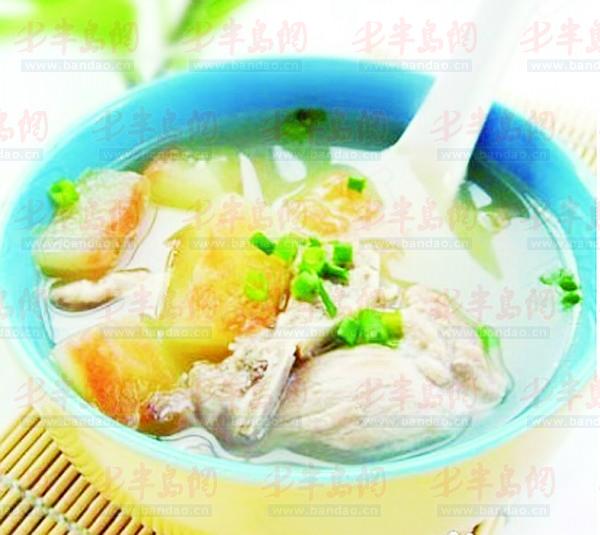
Label: trash